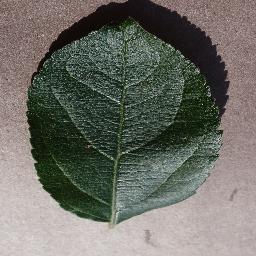
Label: Apple___healthy